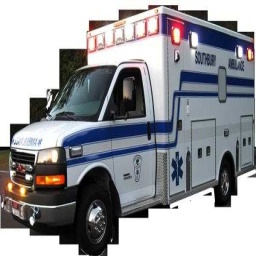
Label: ambulance